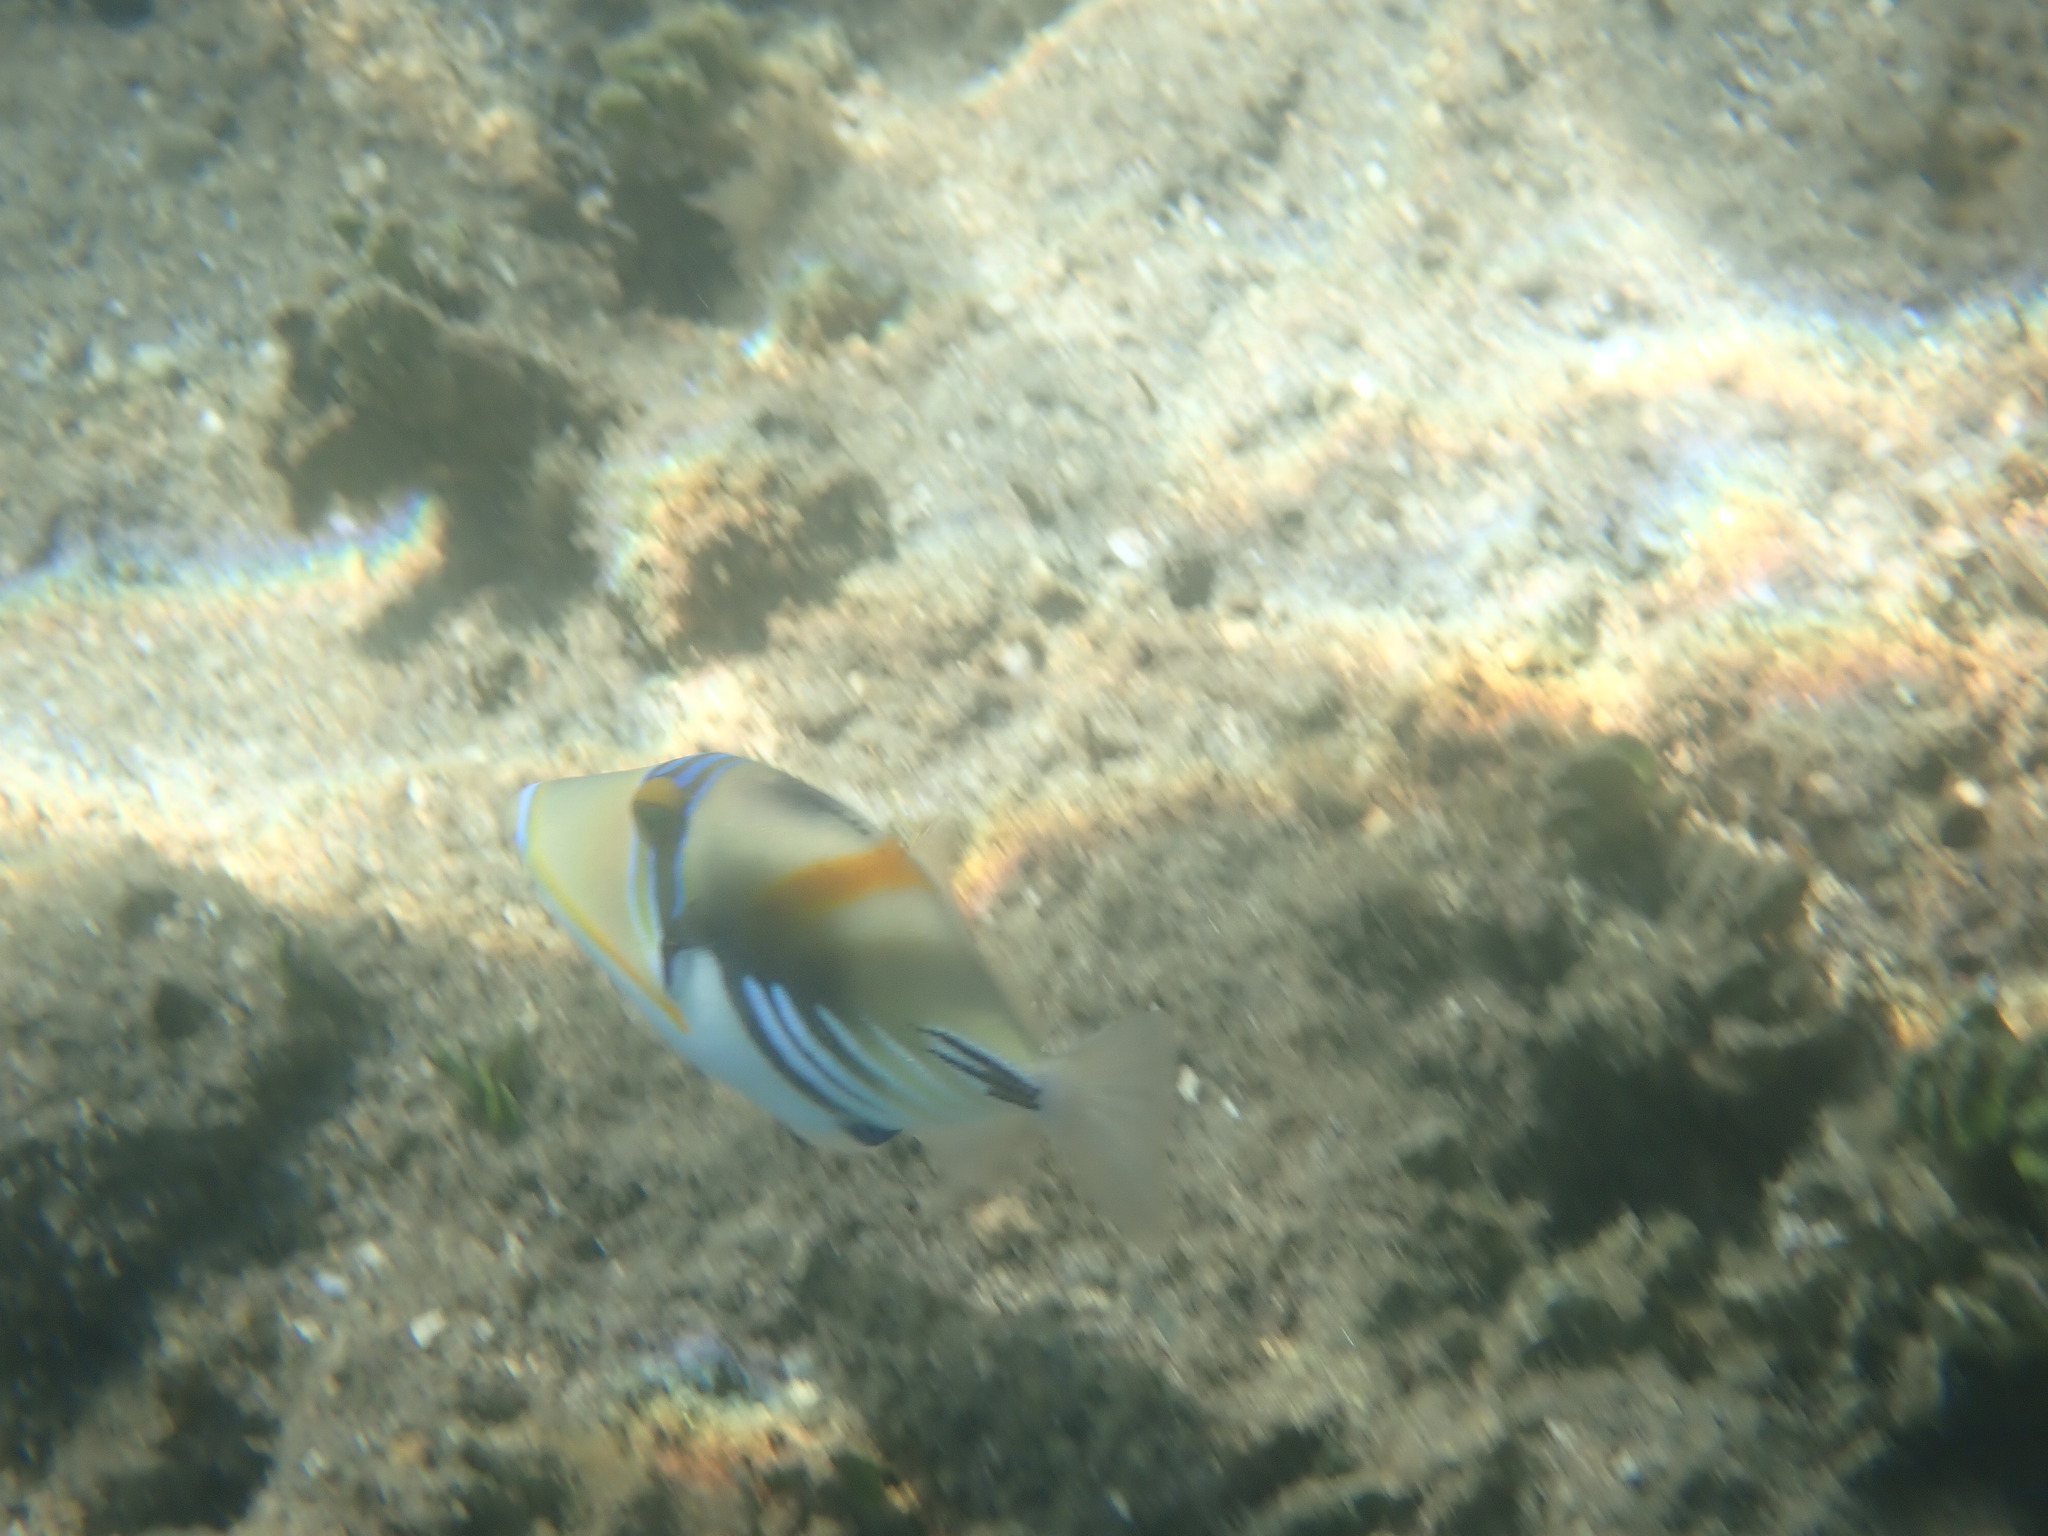
Rhinecanthus aculeatus (Lagoon Triggerfish)